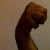
The image shows a hand gesture representing the letter 'M' in Indian Sign Language.